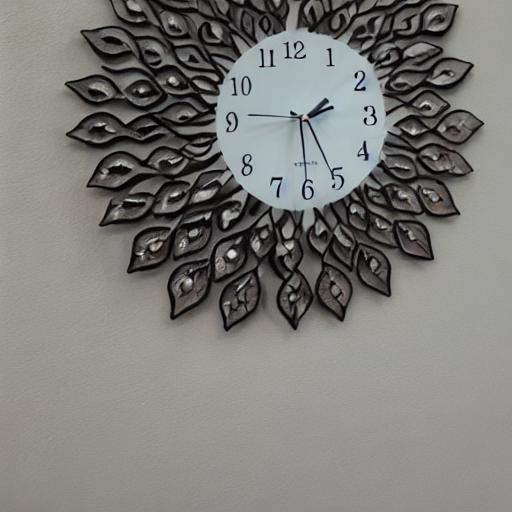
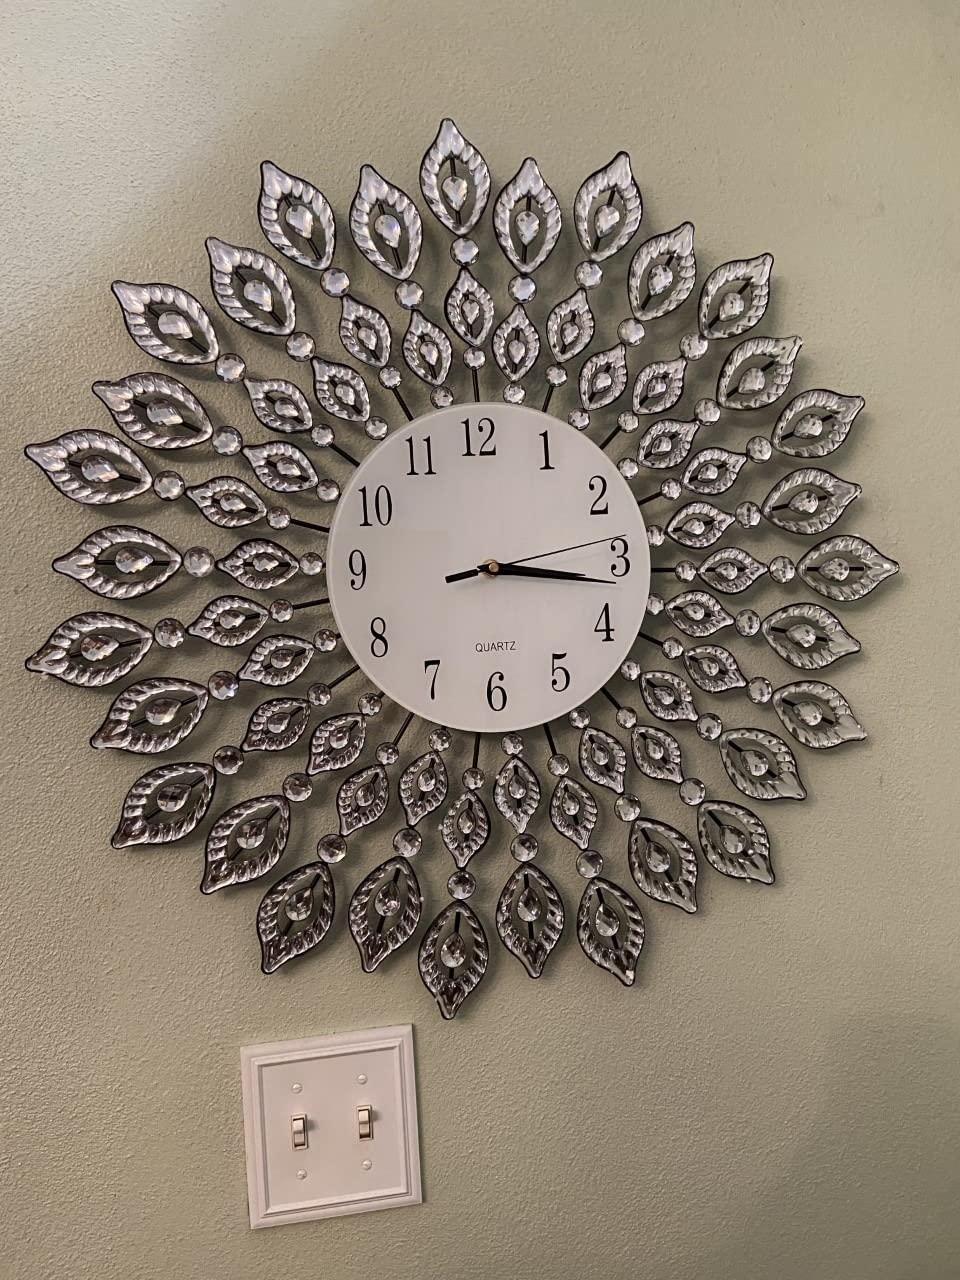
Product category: clock
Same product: no